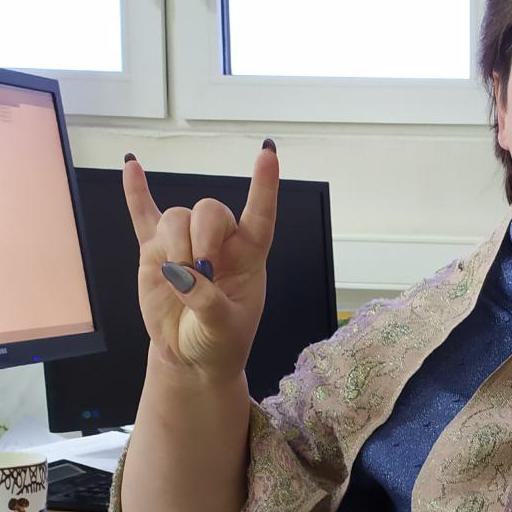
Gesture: rock